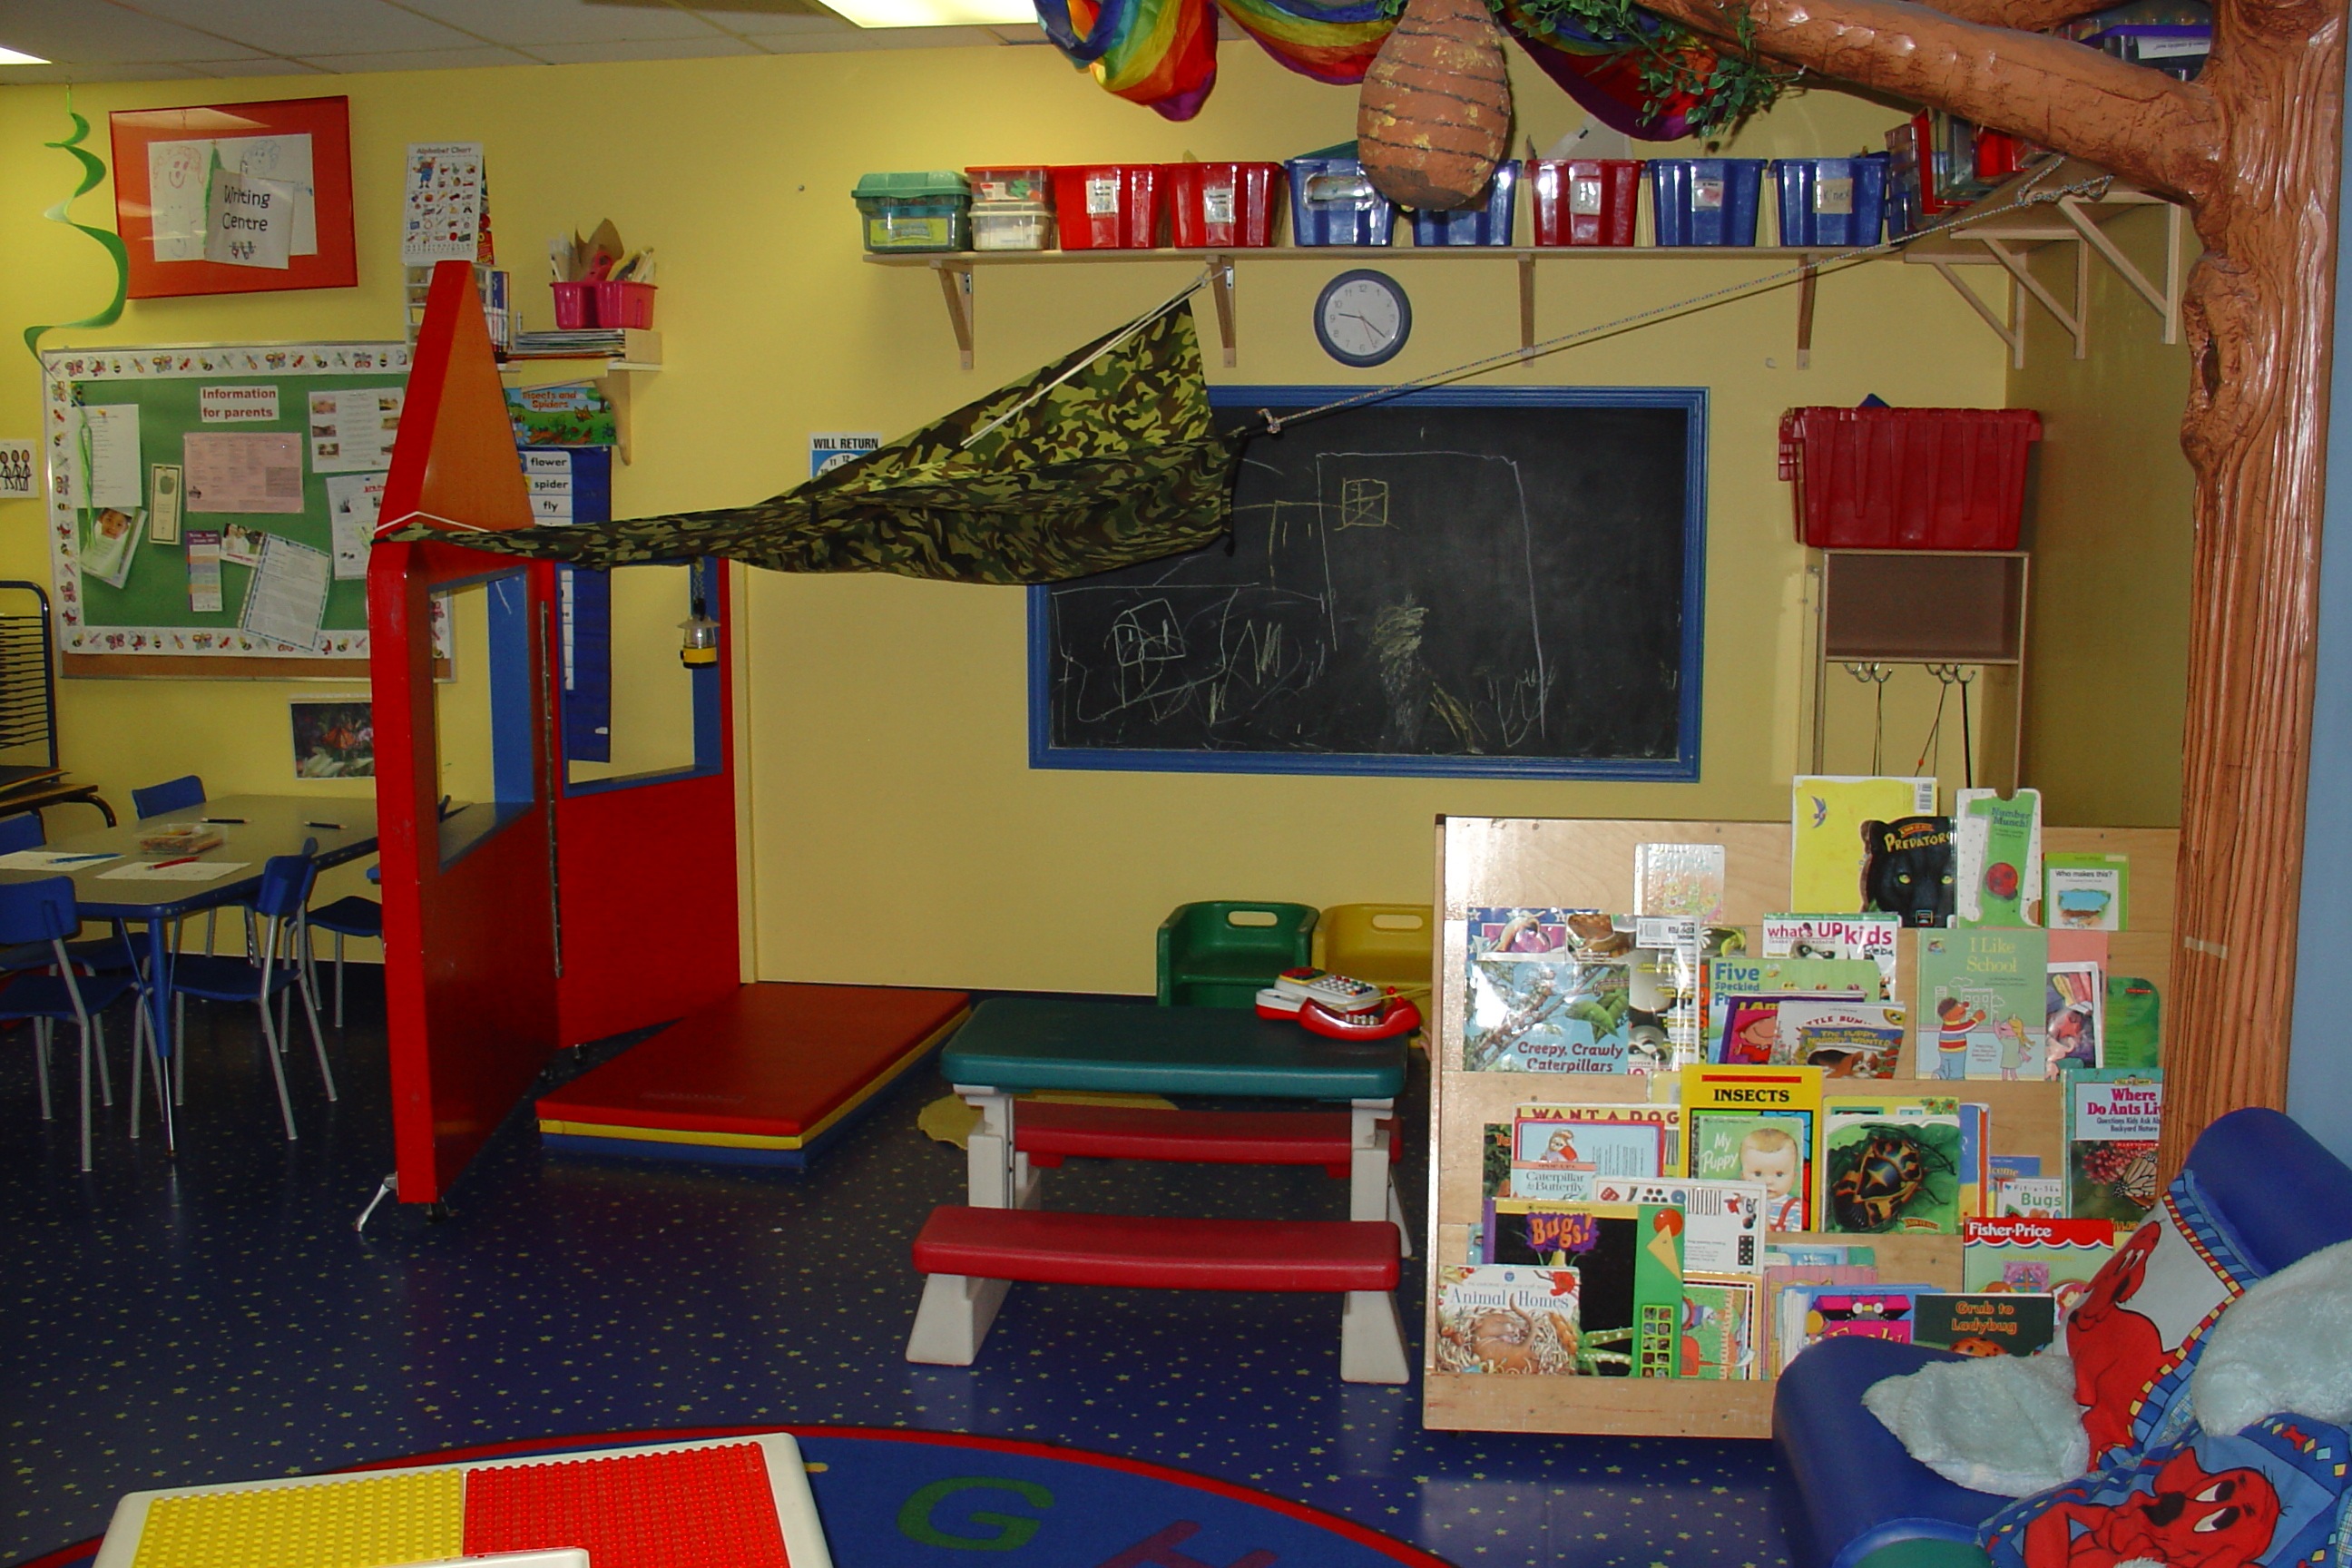
play, room, toy, classroom, kids, kindergarten, nursery, kindergarden, playroom, preschooler room